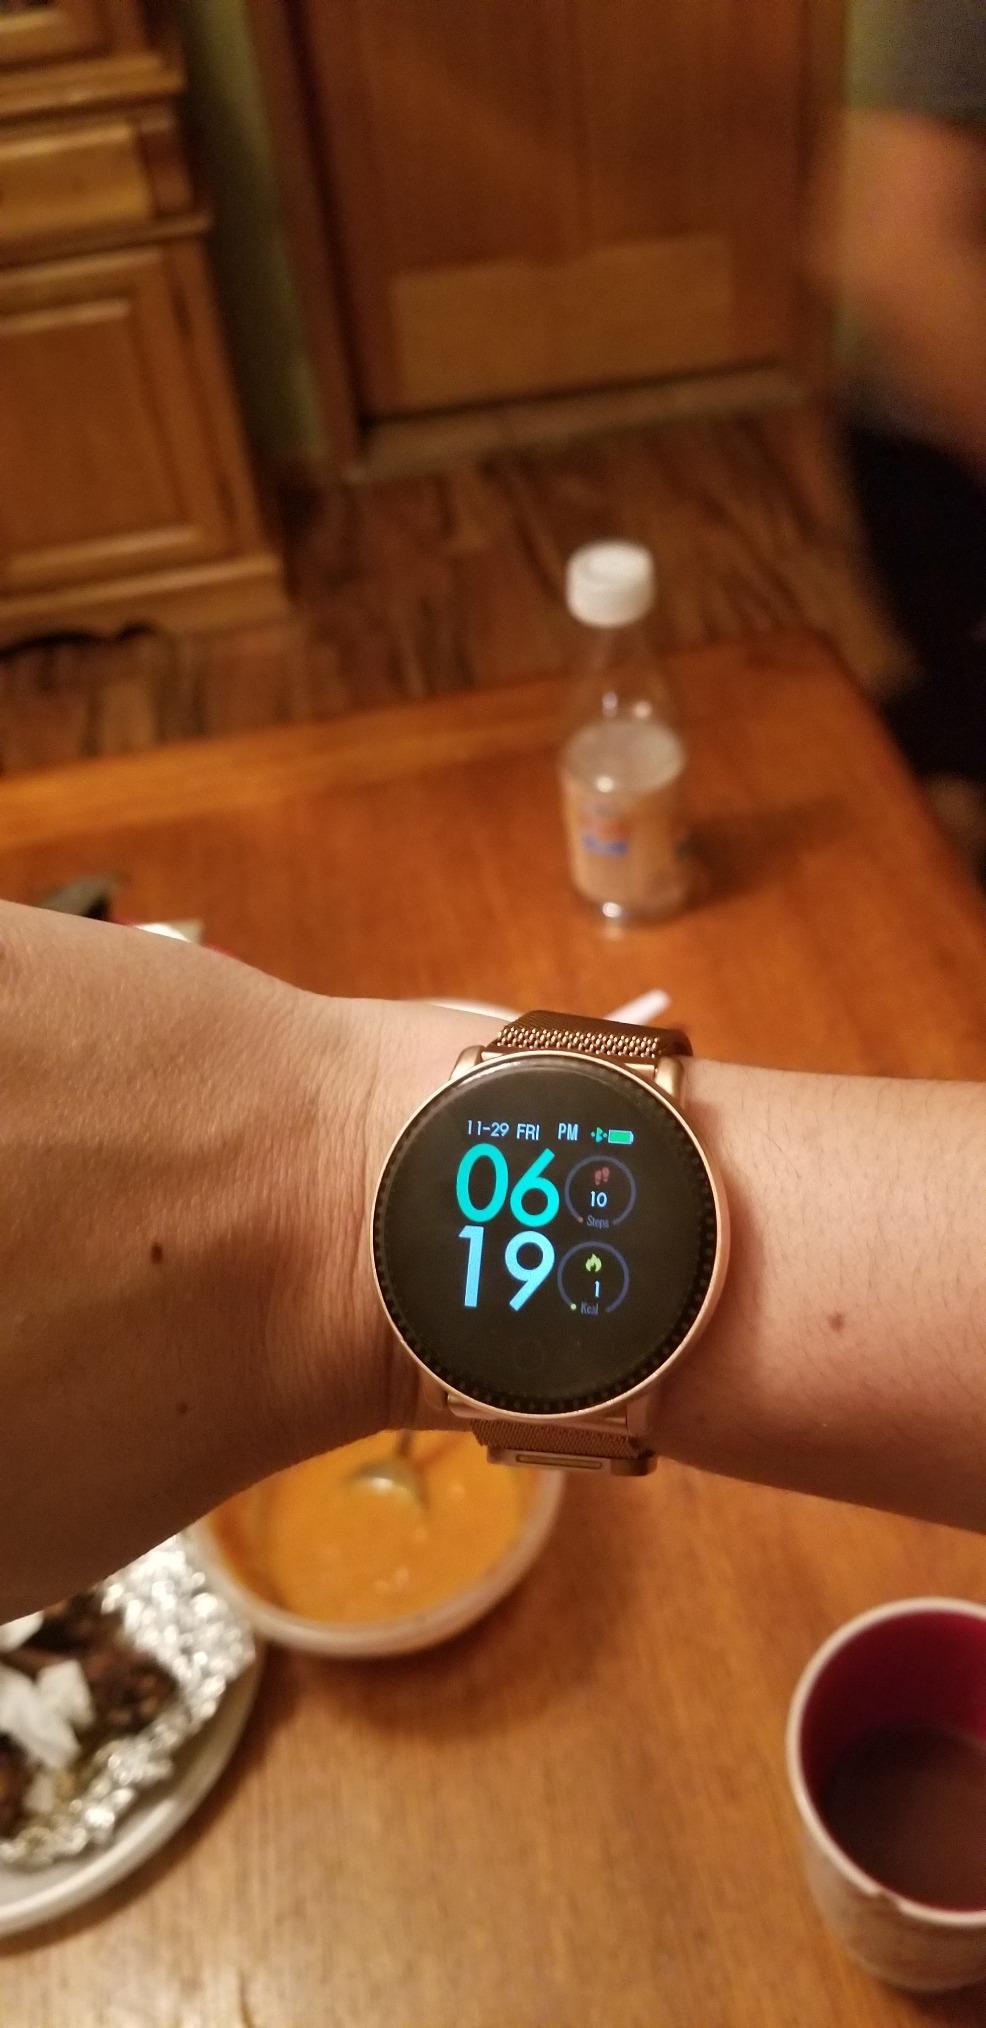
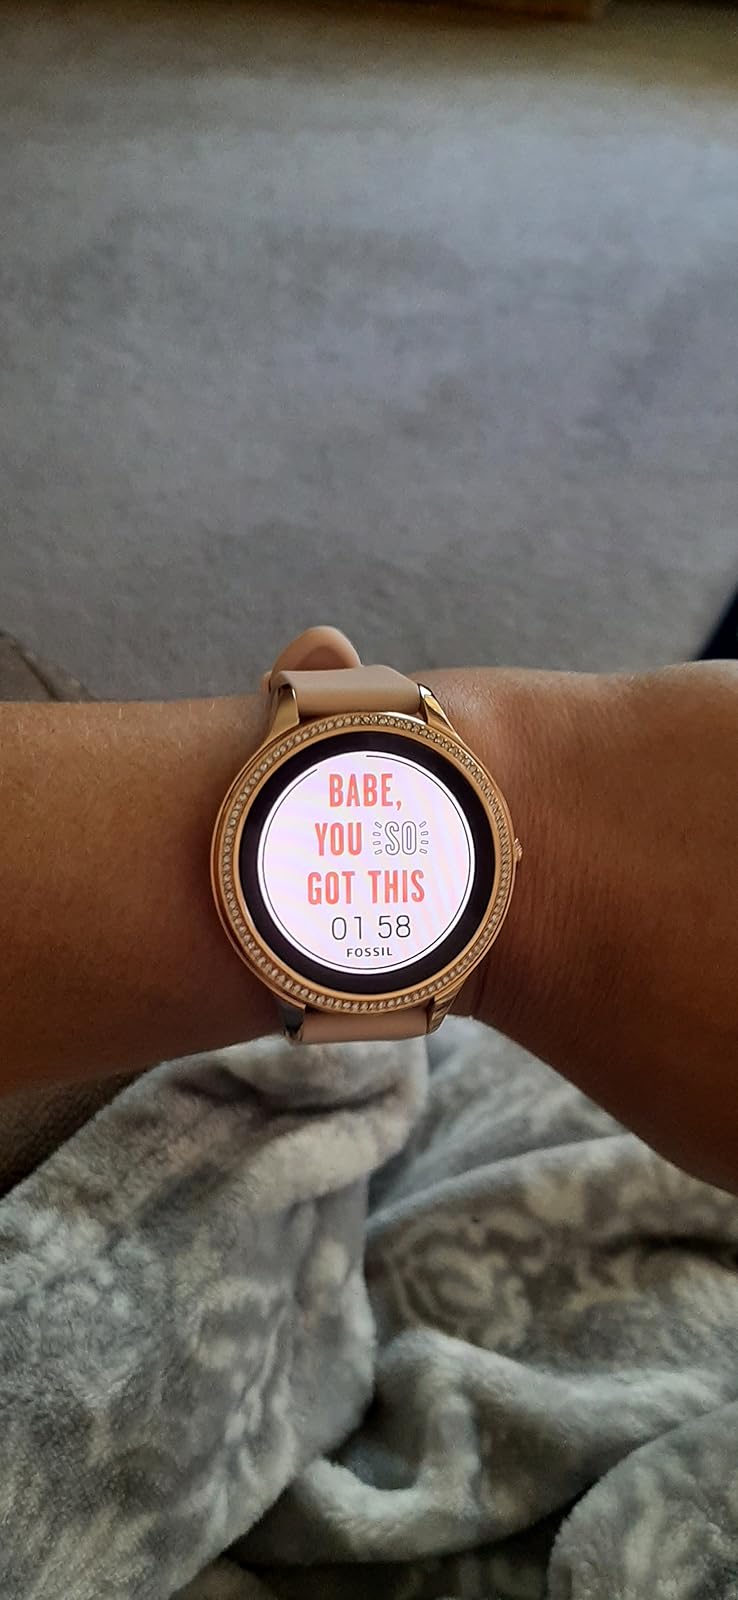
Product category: smartwatch
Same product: no